Barauni–Katihar section

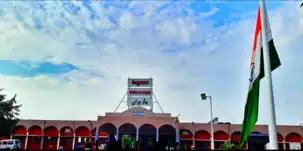
Begusarai railway station is important station on Barauni—Katihar Section

The Barauni–Katihar section of the Barauni–Guwahati line connects Barauni and Katihar in the Indian state of Bihar .